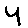
Label: 4